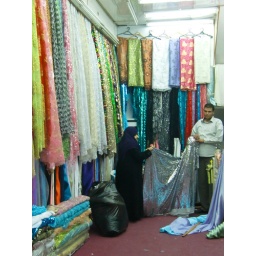
She was dressed head to toe in black so I didn't expect her to select the iridescent silver fabric. Surprise!